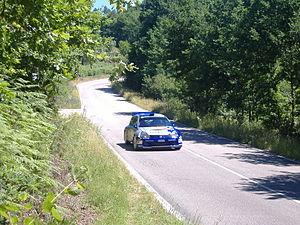
Miguel Angel Fuster Martinez, né le 28 août 1971 à Benidorm, est un pilote de rallyes espagnol.